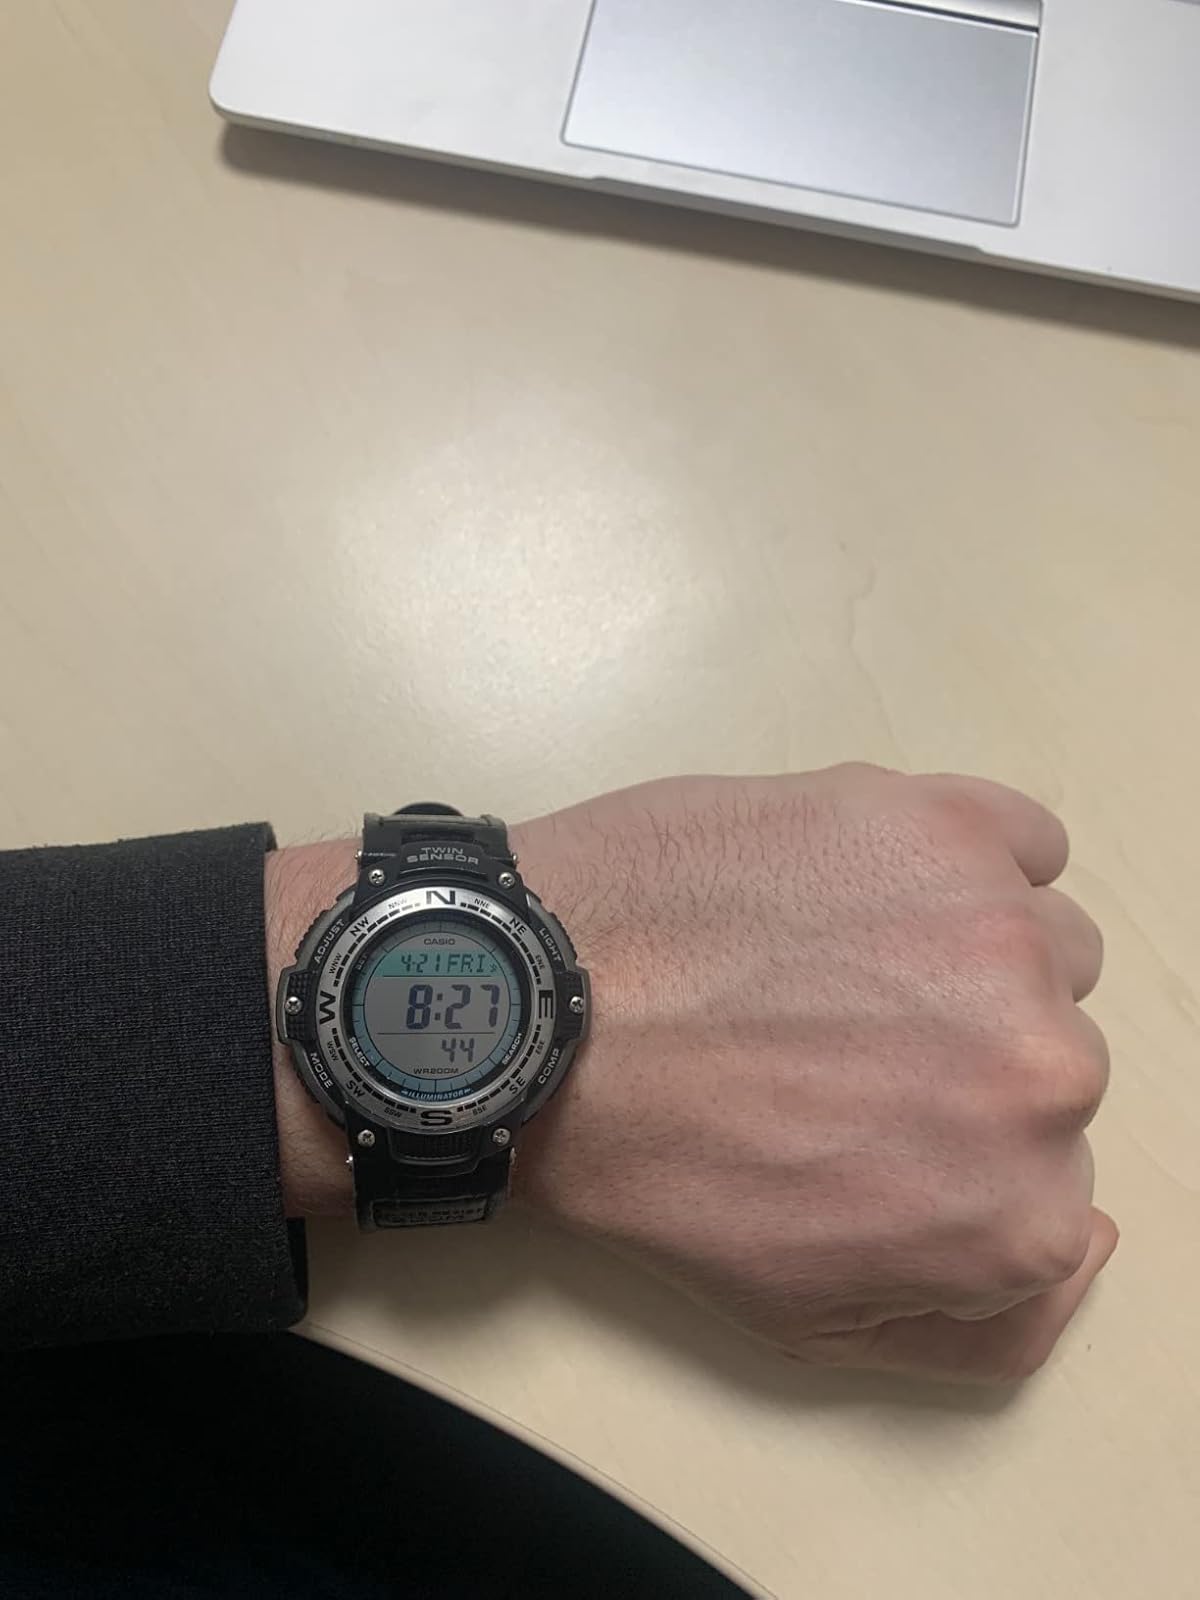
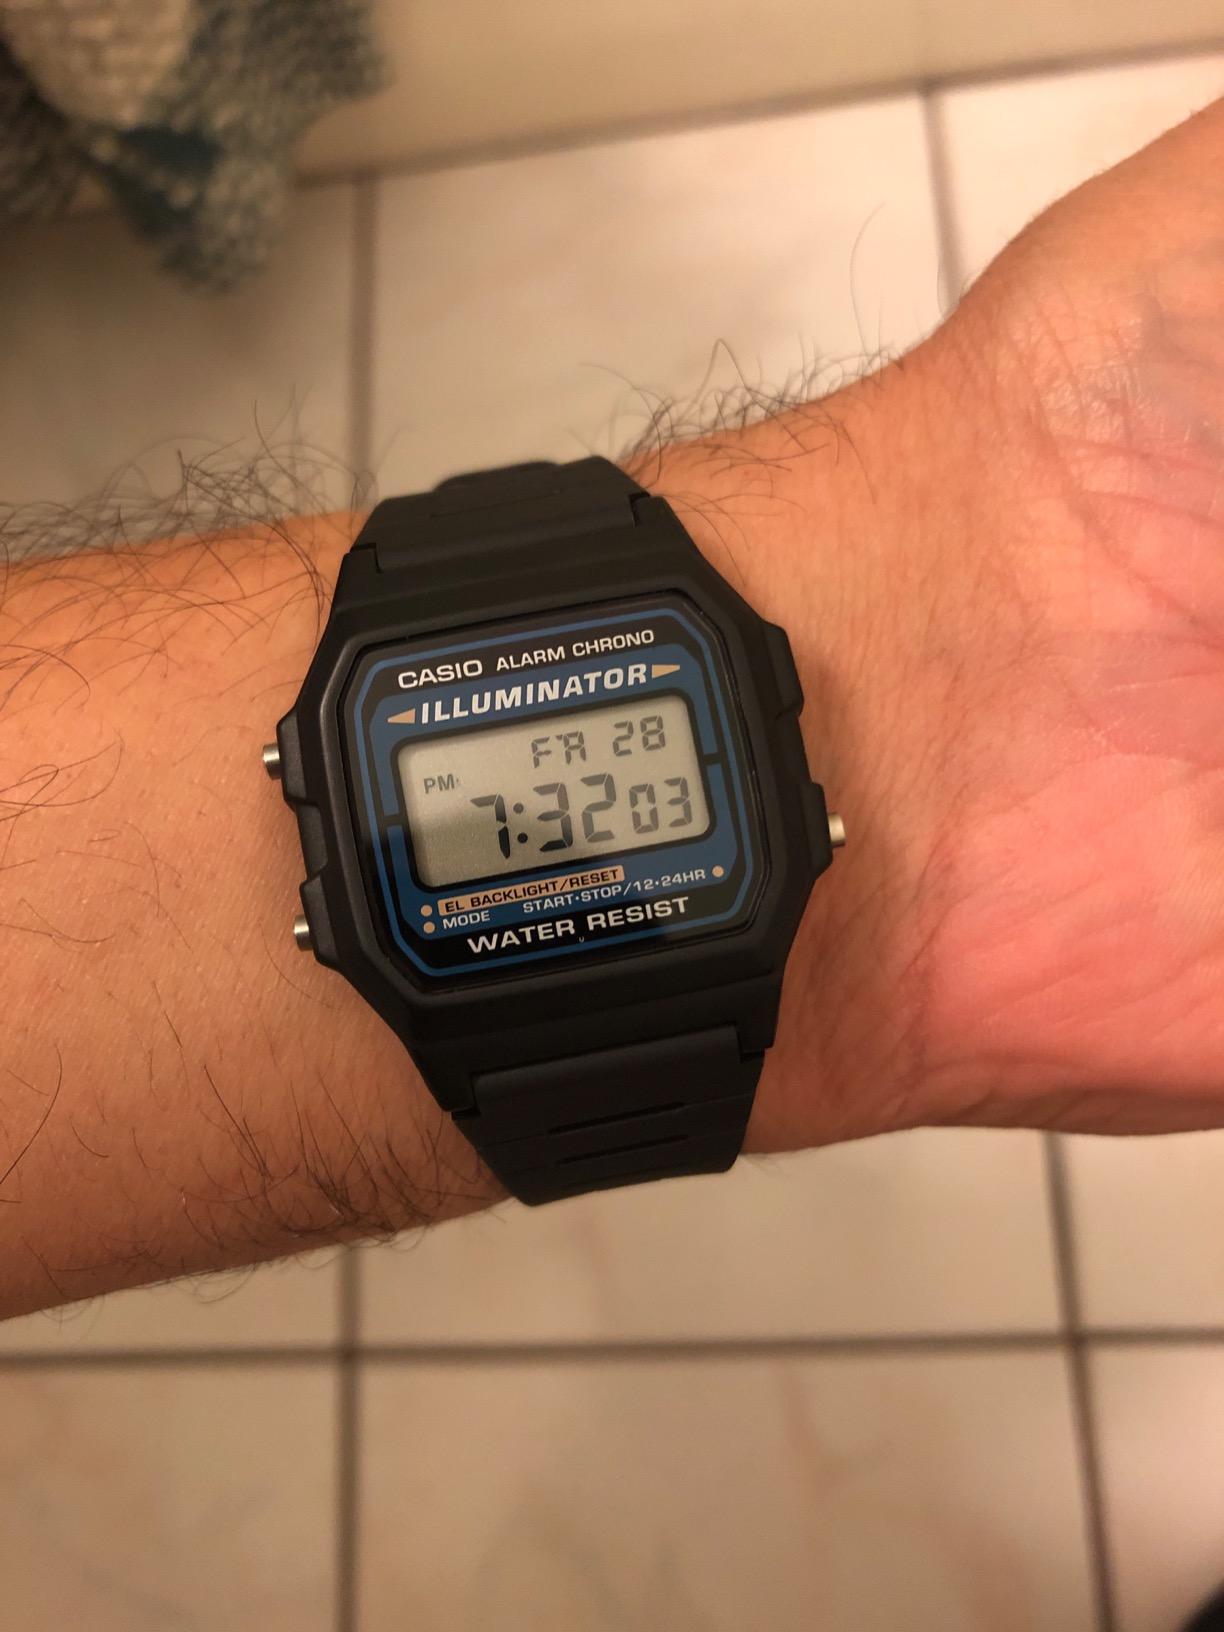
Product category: accessories_watch
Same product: no